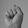
ASL letter: S